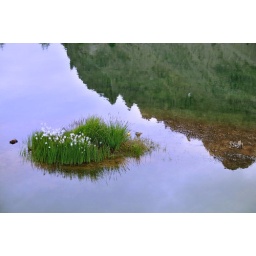
The mountain in the lake